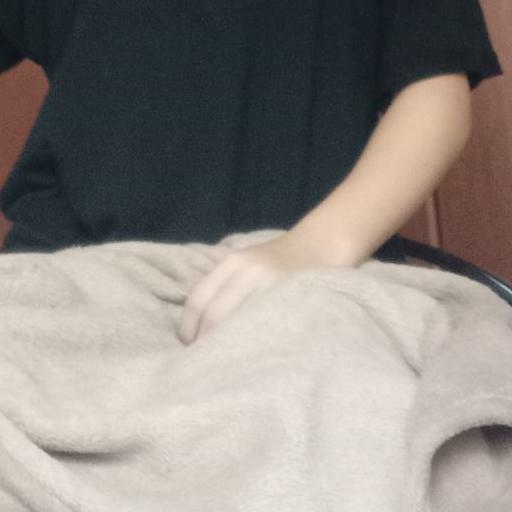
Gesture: no_gesture